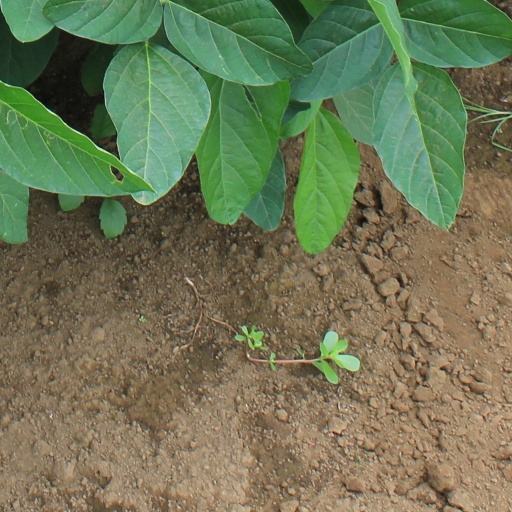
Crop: soybean